Townlands of Kilcommon

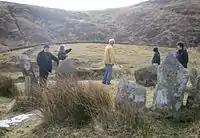
Glengad Stone Circle

Glinsk is a remote townland. Glinsk Mountain is covered with blanket bog and rises steeply to overlook Broadhaven Bay and the Stags of Broadhaven from cliffs along Benwee Head. The ruins of a 1798 English watchtower are on the mountain's southern slope. Covering an area of , the townland is presently uninhabited; the road past it was first tarred in 2004.